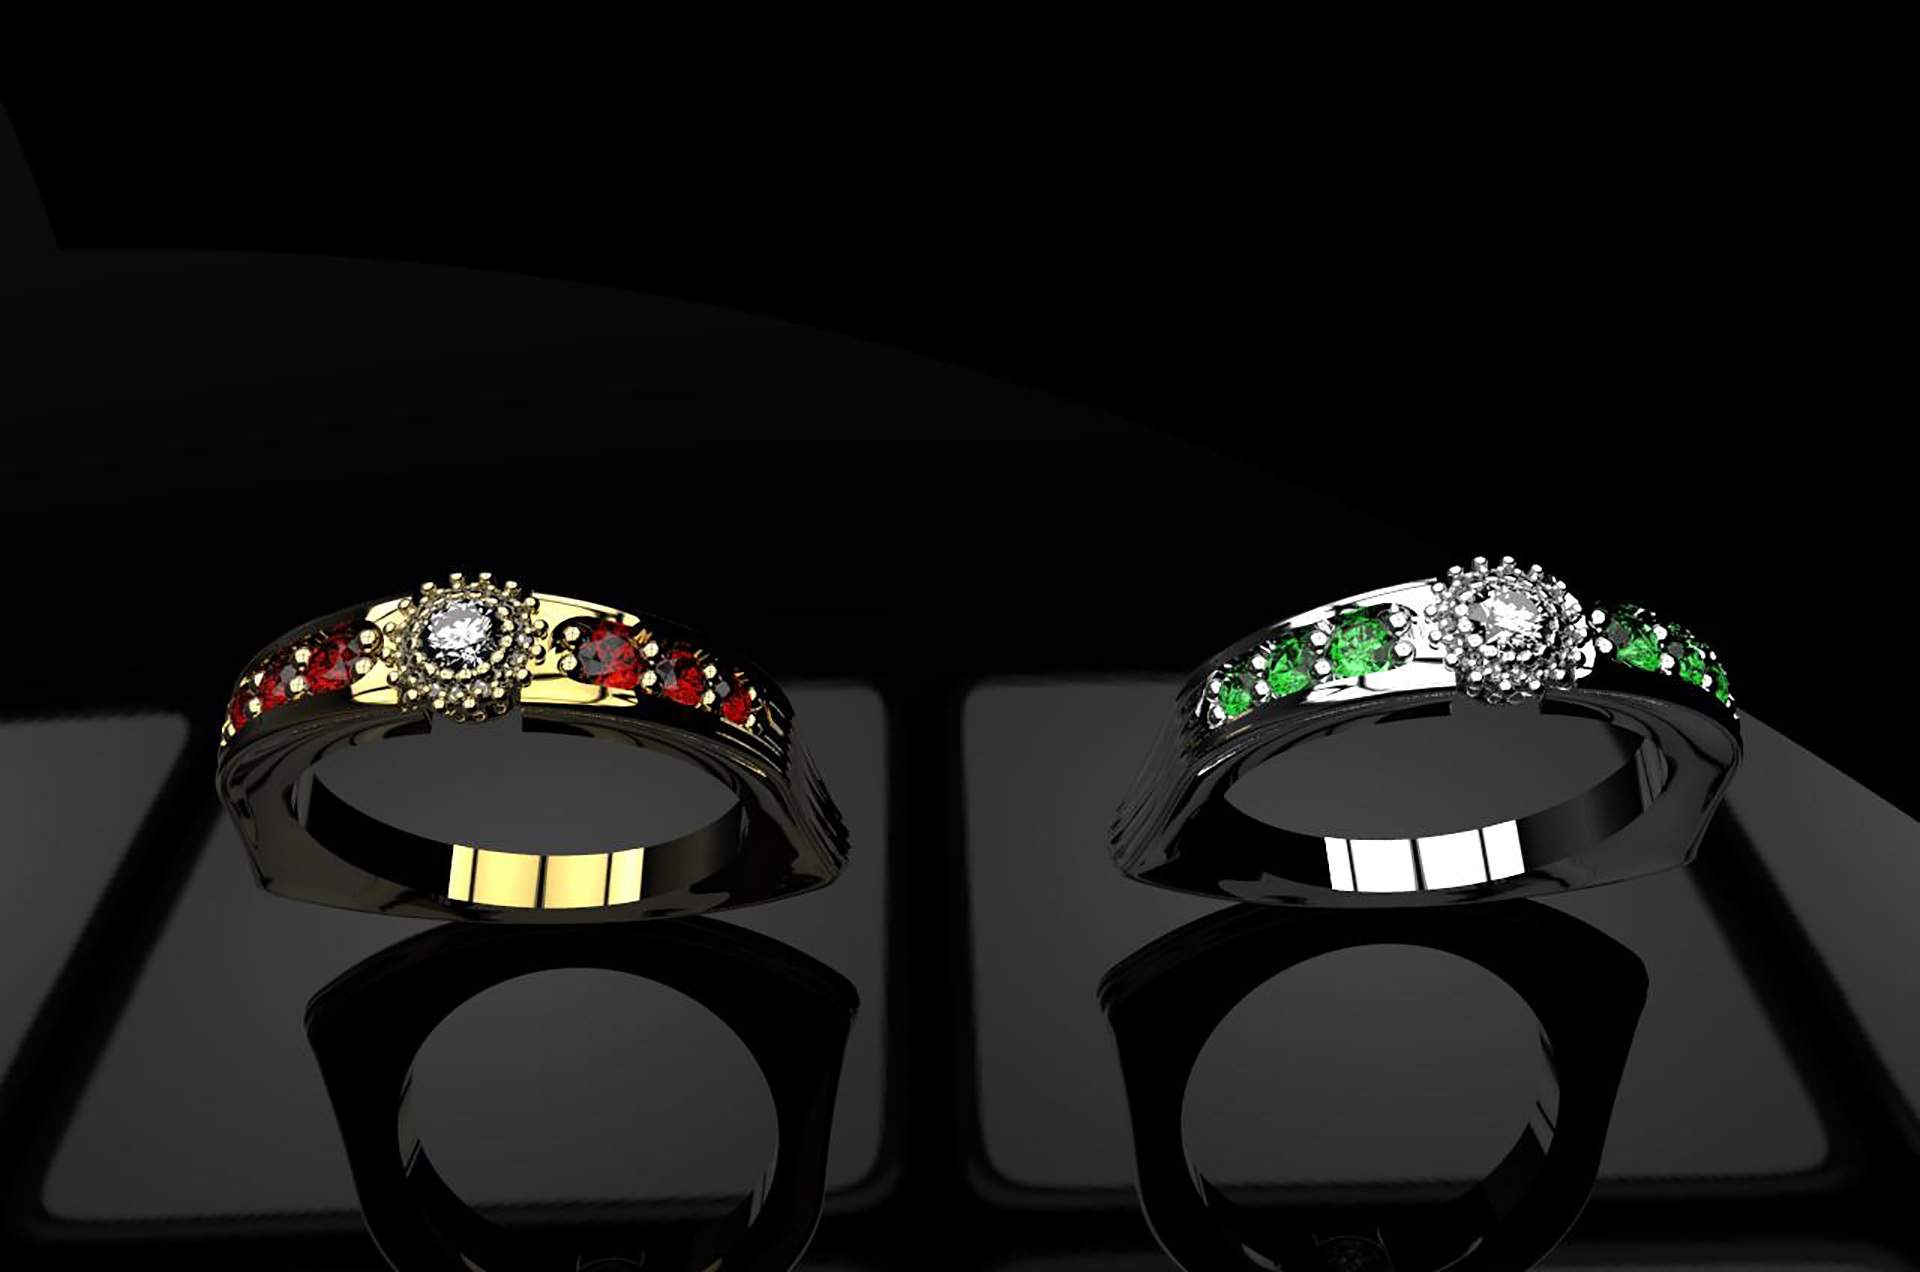
ring, black, jewellery, jewel, gold, illustration, diamond, gemstone, necklaces, precious, fashion accessory, fashion jewellery